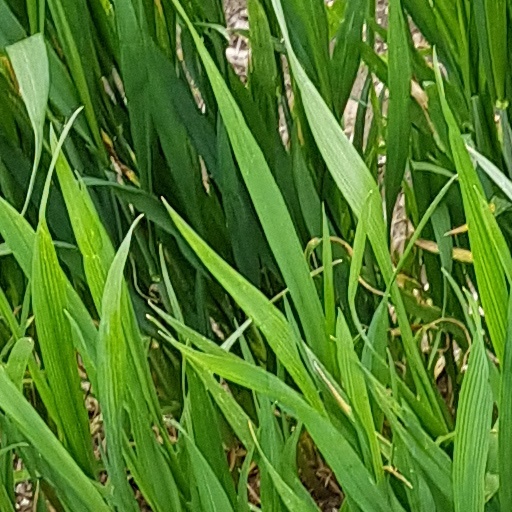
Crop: wheat